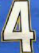
Number: 4